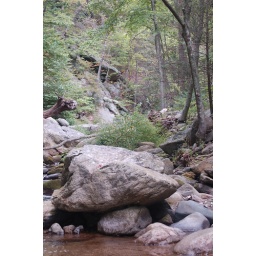
Same rock in the same river